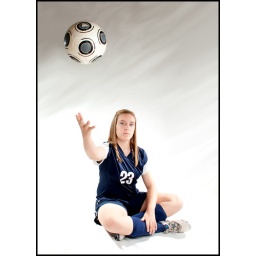
Second attempt at studio lighting against both black and white backgrounds.